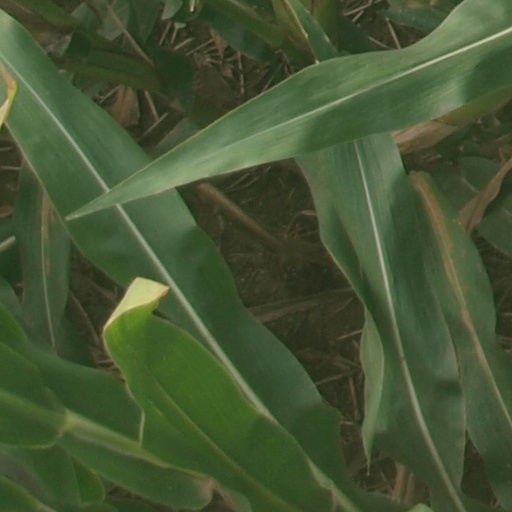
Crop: maize; corn